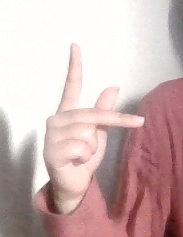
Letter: dha